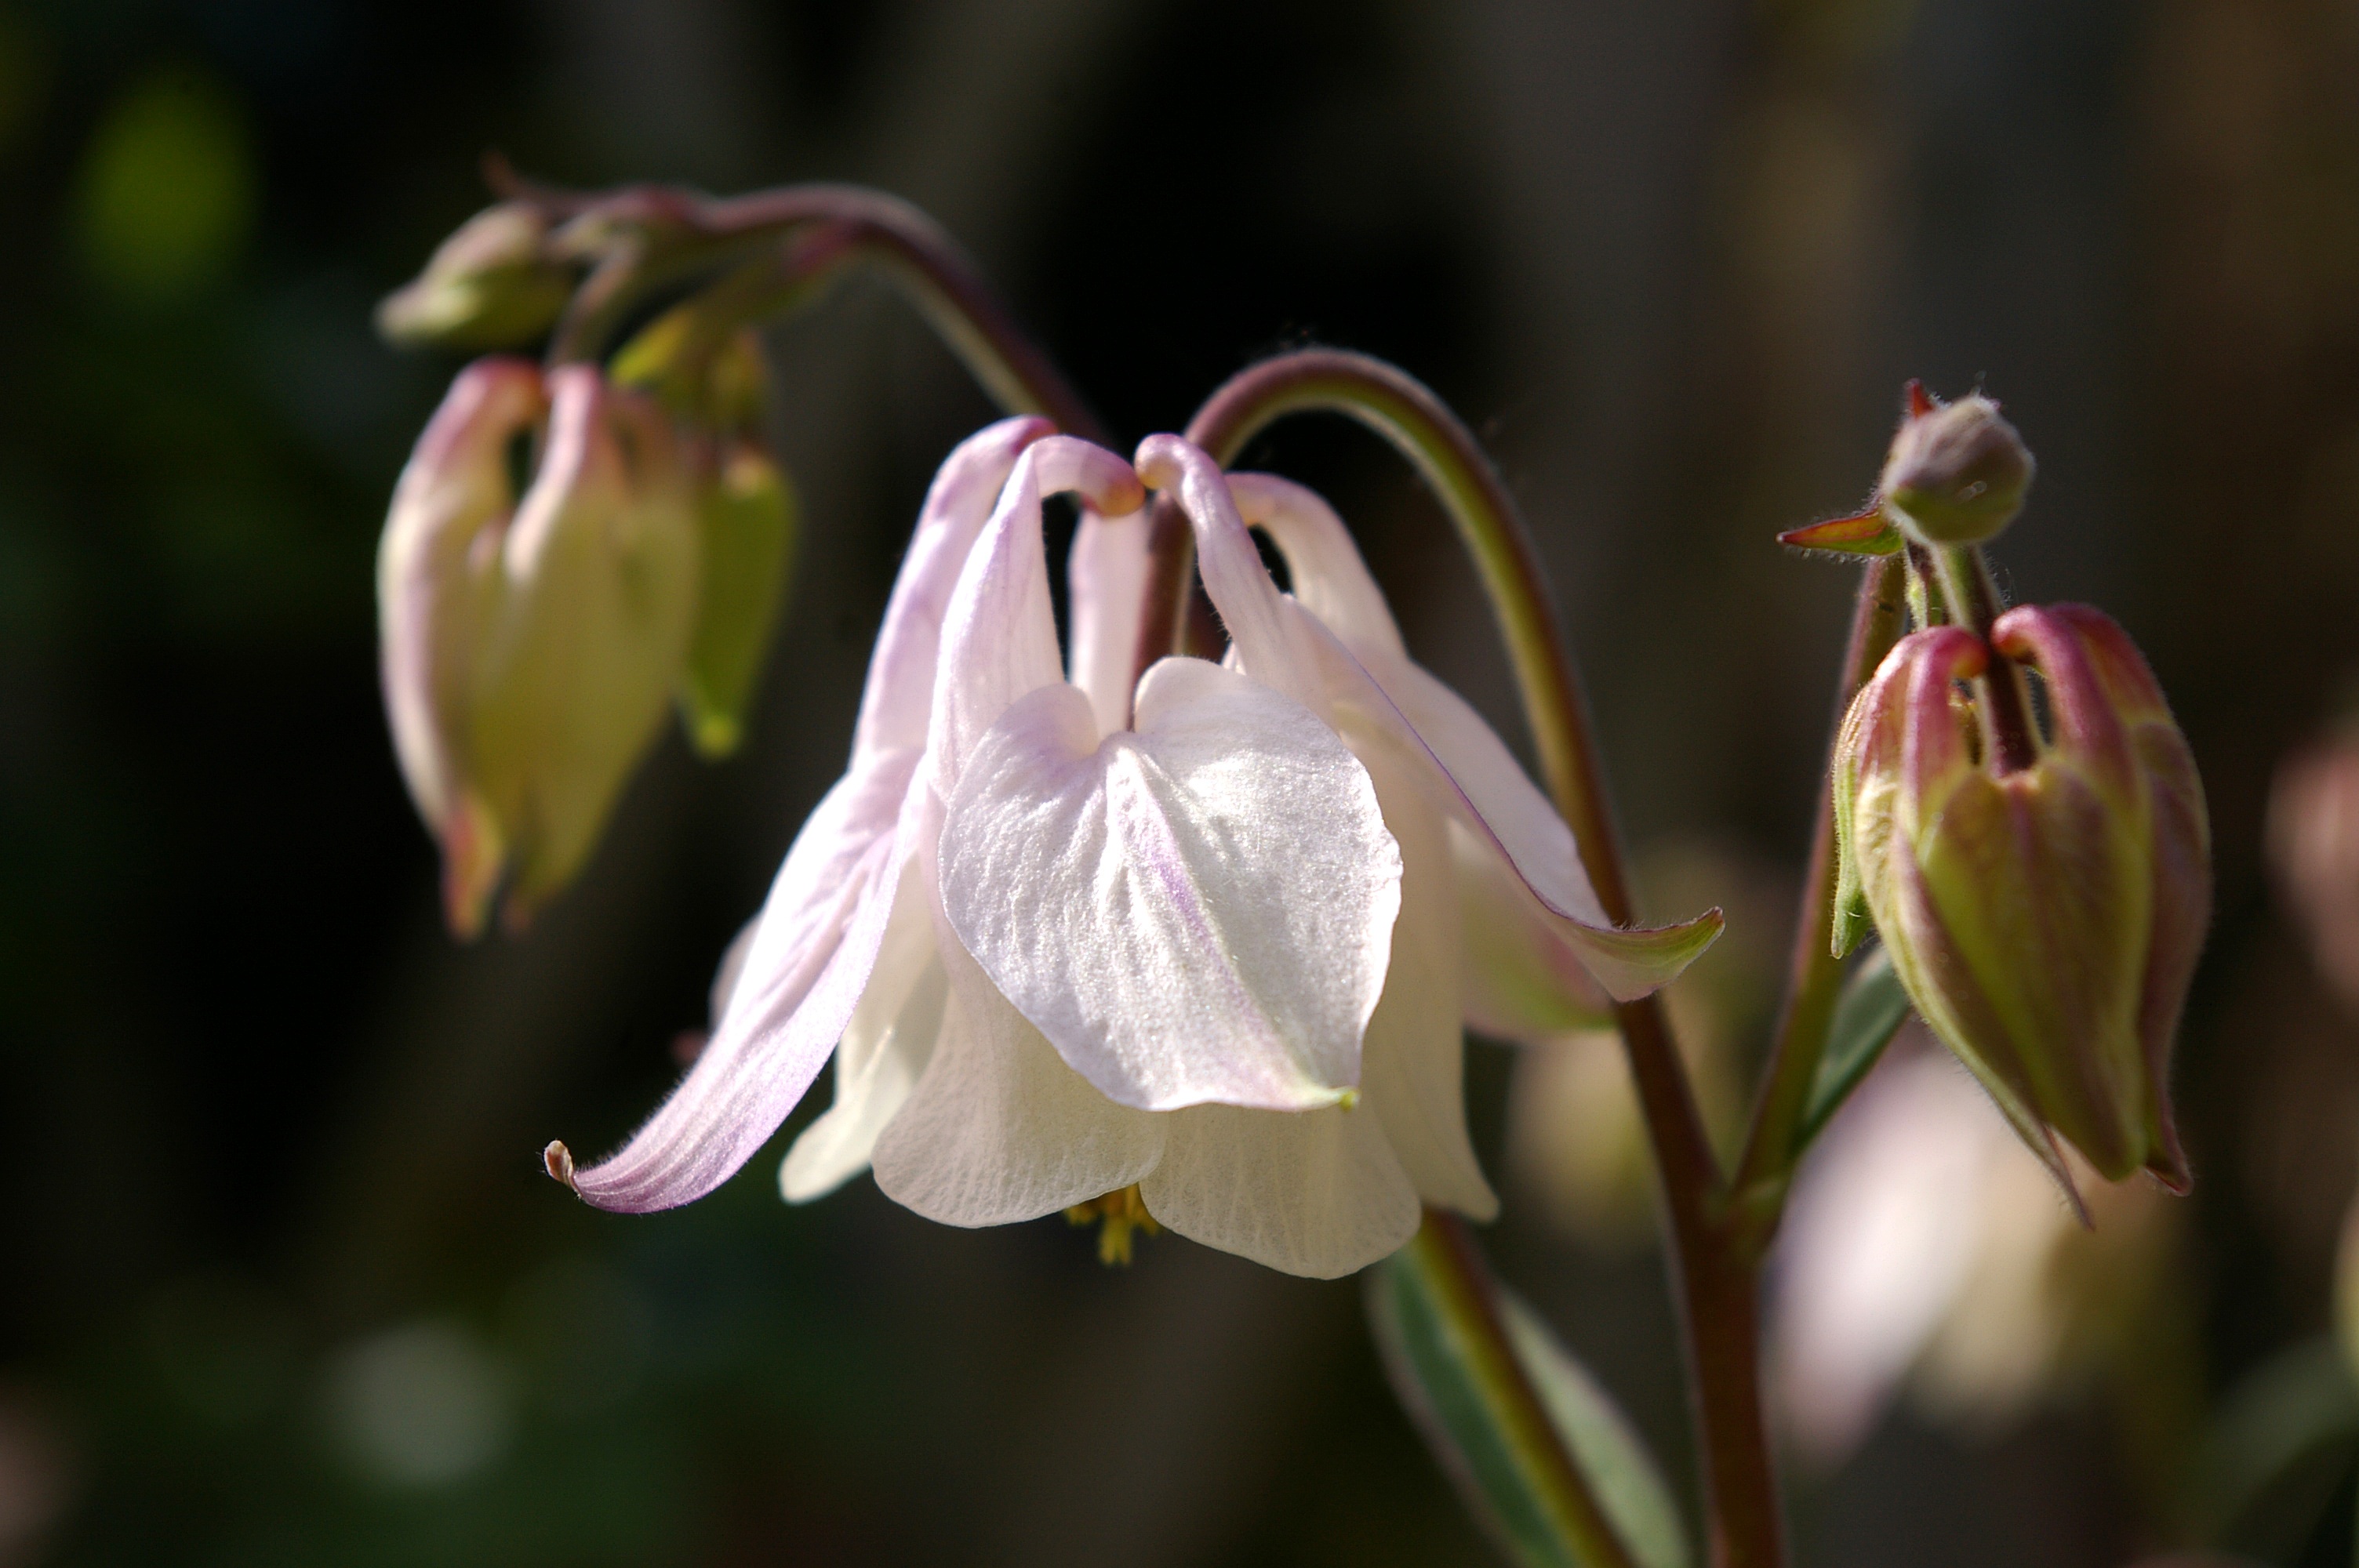
nature, blossom, open, plant, white, photography, flower, petal, bloom, spring, botany, garden, flora, wildflower, flower bed, close up, petals, beauty, beautiful, columbine, bud, flower garden, bellflower, full bloom, macro photography, blossomed, inflorescence, nature flower, flowering plant, hahnenfu gew chs, light pink, fr hlingsbl her, plant stem, land plant